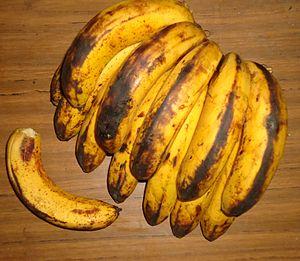
Lakatan est un cultivar de bananier diploïde originaire des Philippines.